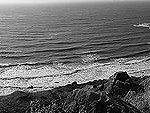
Label: B & W